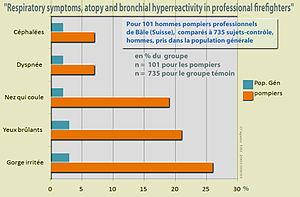
chez 101 hommes pompiers professionnels de Bâle (Suisse), comparés à 735 sujets-contrôle, hommes, pris dans la population générale, et suivis par une étude suisse sur la pollution atmosphérique et les maladies respiratoires des adultes, les données d'un questionnaire standardisé, de la spirométrie, de tests cutanés et de tests de provocation bronchique à la méthacholine concluent à une fréquence très supérieure de symptômes respiratoires au travail (yeux brûlants (21 contre 3%), nez qui coule (19 contre 2%), irritation de la gorge (26 contre 3%), toux (28 contre 3%), dyspnée (7 contre 2%) et céphalées (25 versus 3%). L'atopie était présente chez 51% des pompiers, pour 32% dans le groupe témoin (alors que les pompiers étaient moins nombreux à être fumeur ou ancien fumeur, et que quand ils étaient fumeur, ils fumaient moins de cigarette par jour). Une hyperréactivité à la métacholine était plus de deux fois plus fréquente que dans le groupe de contrôle, sans qu'on ait pu montrer un lien avec une exposition aiguë ou la durée de l'emploi. On ignore si ces résultats étaient présents au moment du recrutement ou développés après l'adhésion à la main-d'œuvre précisent les auteurs de l'étude (d'autres symptomes (maux de ventre, respiration sifflante) étaient plus fréquents chez ces pompiers, mais en très faible nombre, ce qui ne leur donne pas de valeur statistiques suffisante pour être pris en compte dans l'étude. D. Miedinger, P. N. Chhajed, D. Stolz, C. Gysin, A-B. Wanzenried, C. Schindler, C. Surber, H. C. Bucher, M. Tamm and J. D. Leuppi
Un pompier est une personne principalement entraînée à combattre le feu, mais qui est aussi apte à offrir une gamme de secours de diverses natures. Sa mission principale est de protéger les personnes, les biens et l'environnement.